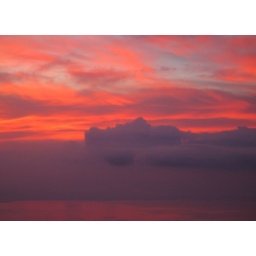
castle in the sky at sunset..a breath-taking view from the plane